Imeni Karla Libknekhta, Kursk Oblast

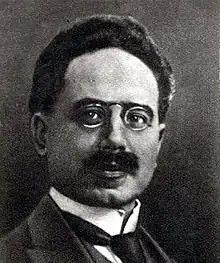
Karl Liebknecht, after whom the settlement is named

The village of Peny was settled four hundred years ago on the banks of the Penk River. In 1930, it was granted urban-type settlement status and named after Karl Liebknecht, a German Communist.